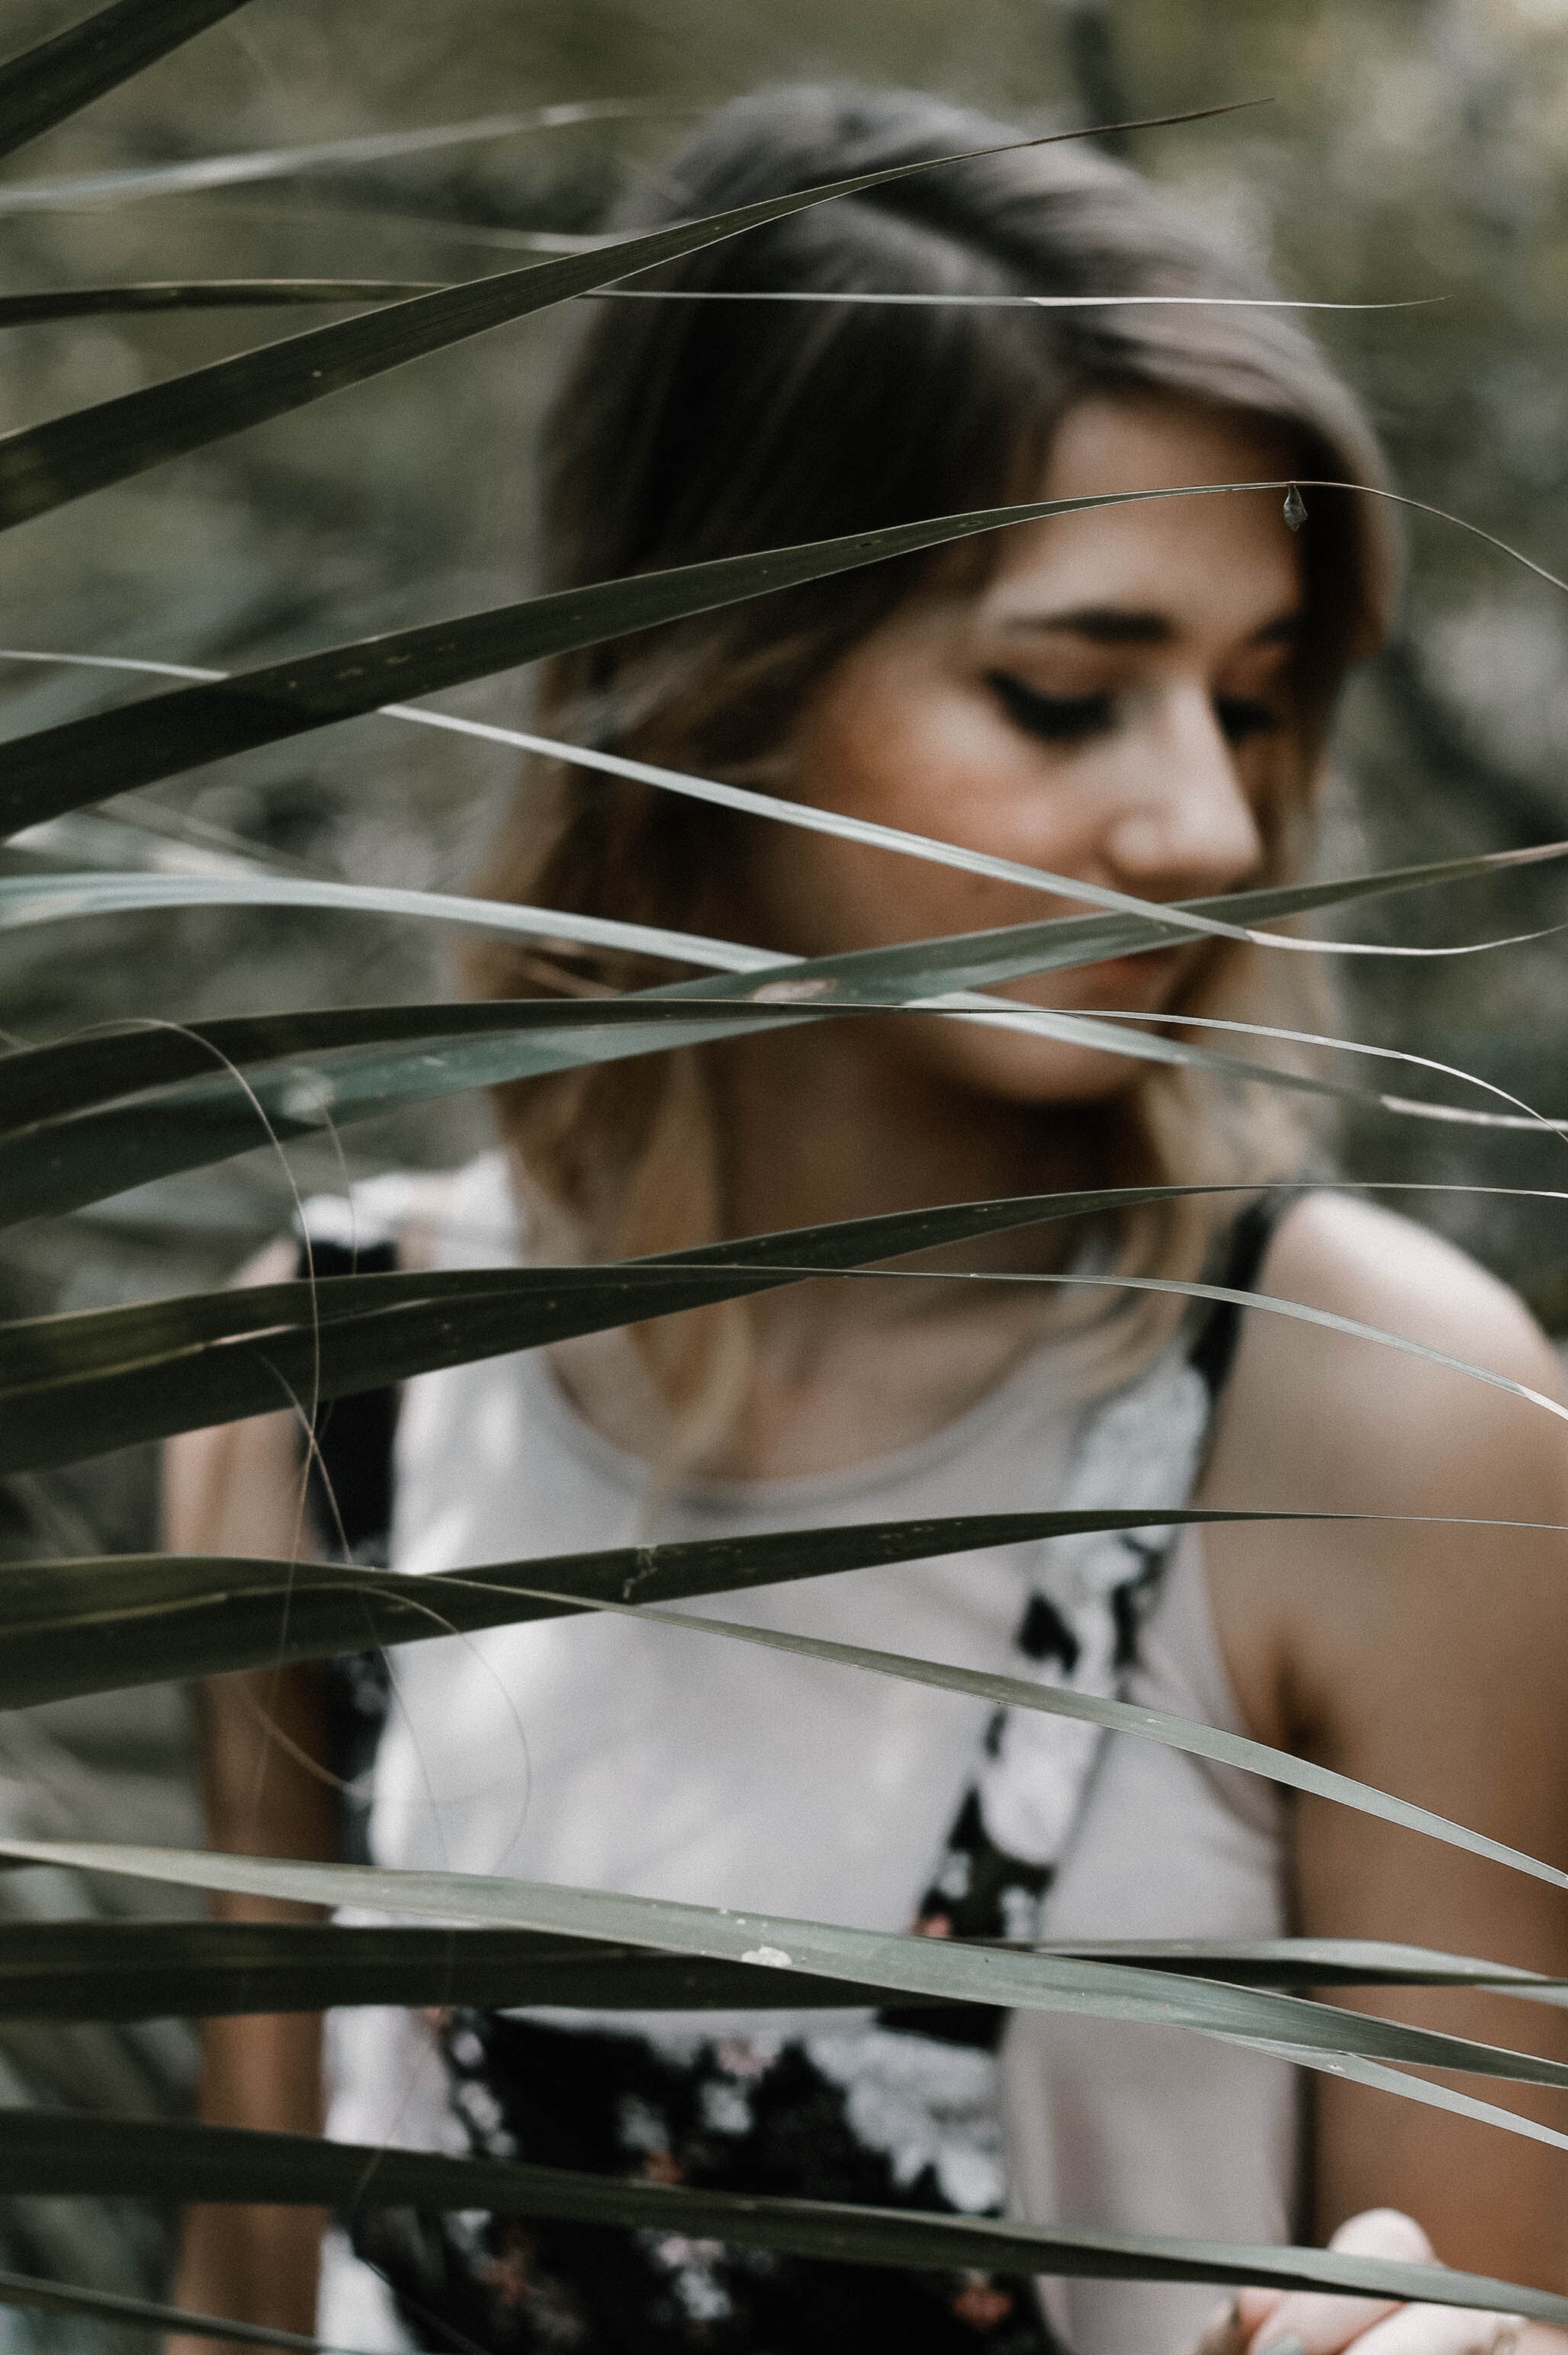
girl, smile